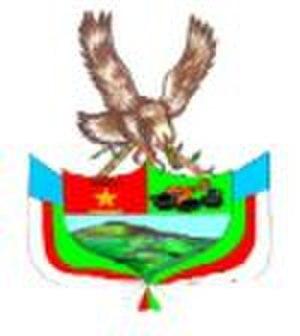
Aguada est une municipalité située dans le département de Santander en Colombie.